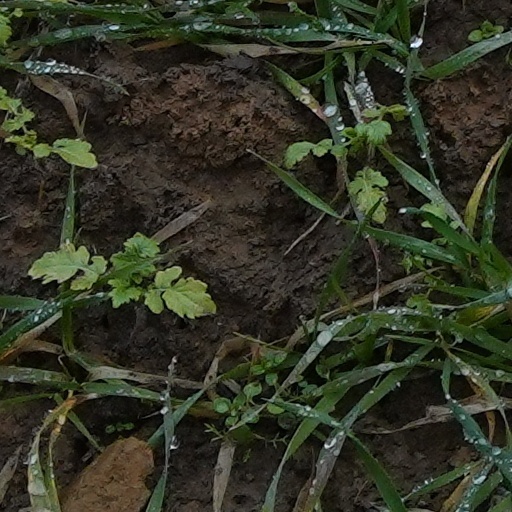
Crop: wheat